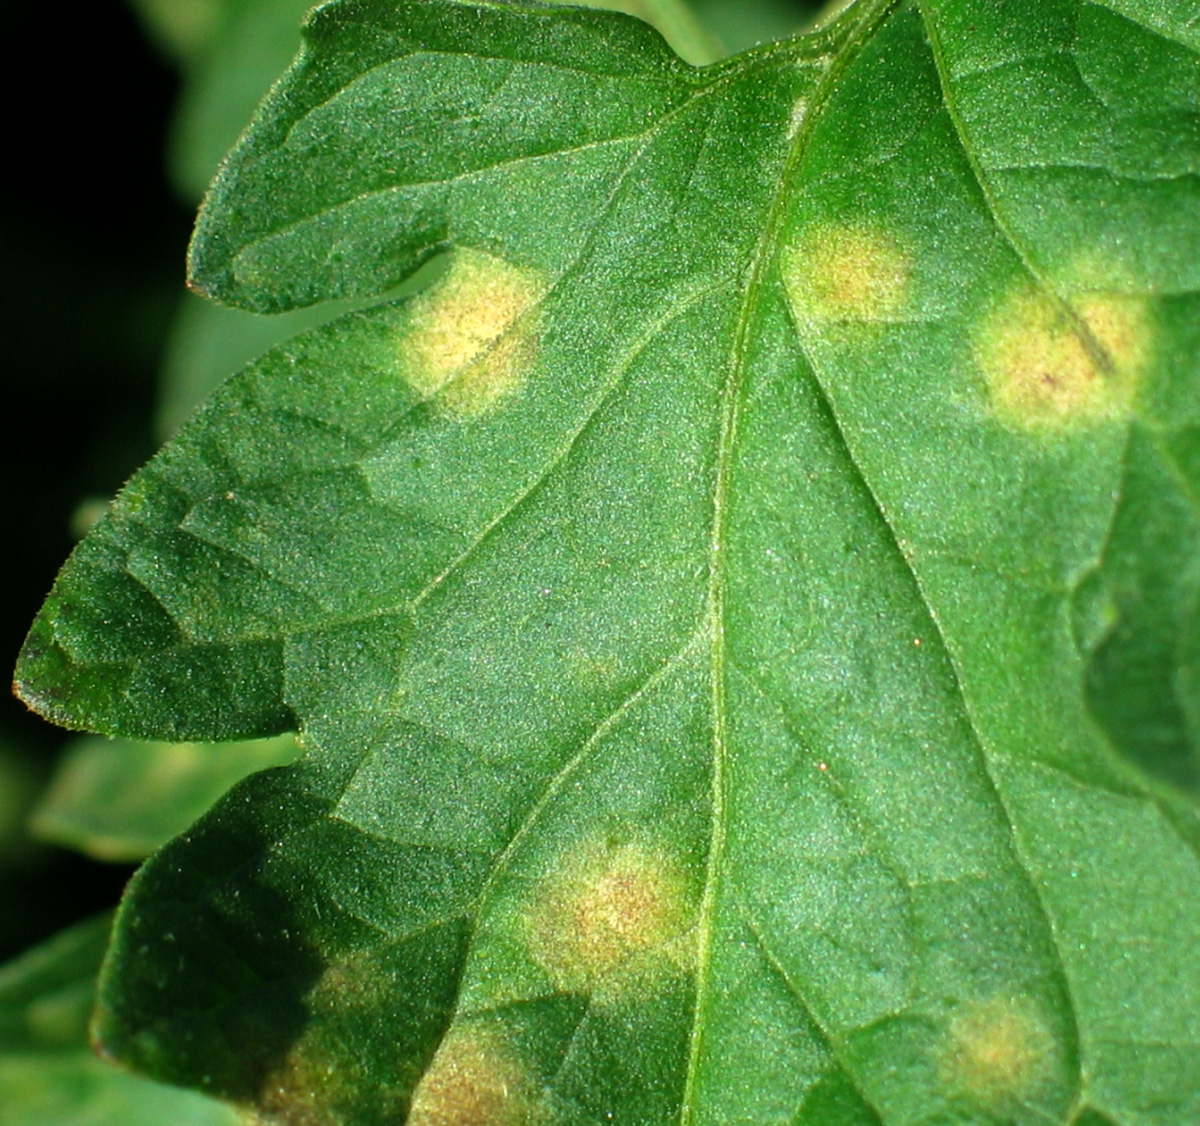
Labels: Tomato mold leaf